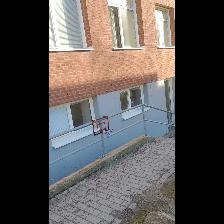
Label: NonHuman